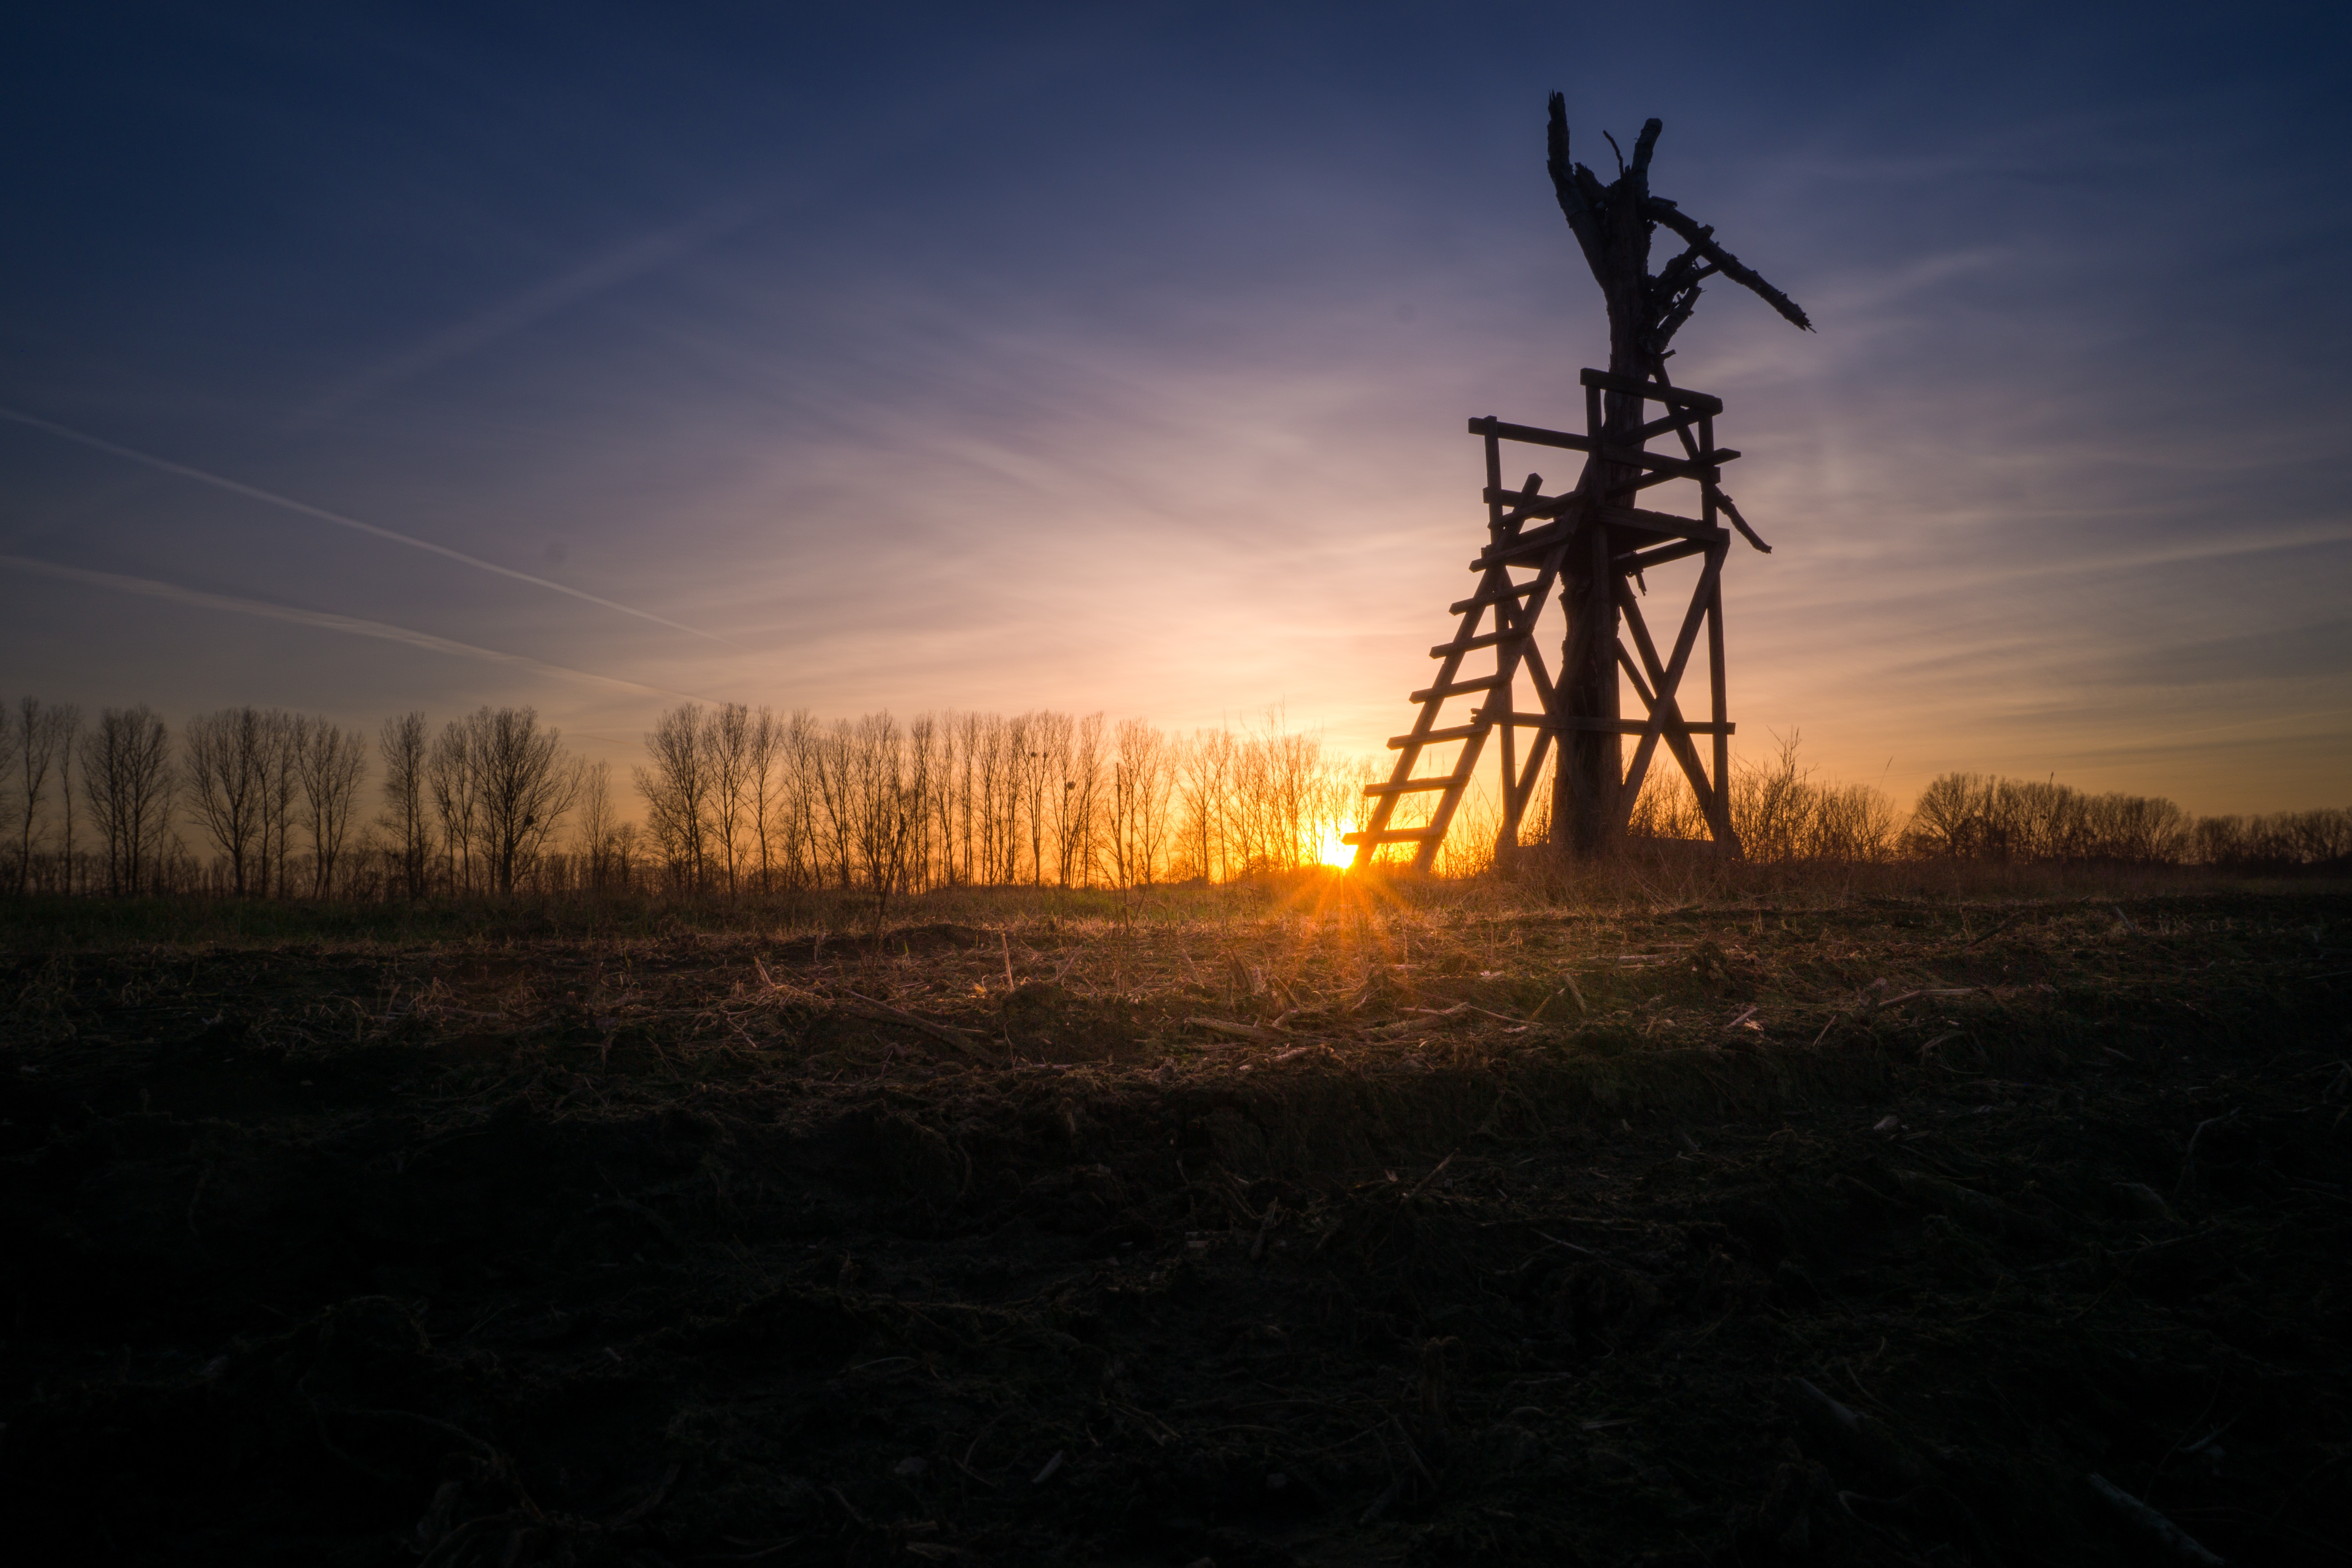
landscape, tree, nature, silhouette, winter, light, sky, sun, sunrise, sunset, night, sunlight, morning, wind, dawn, dusk, evening, twilight, red, relax, tower, color, weather, romance, darkness, rest, electricity, dead tree, lighting, clouds, relaxation, beautiful, mood, sunbeam, harmony, grasses, afterglow, evening sky, back light, setting sun, transmission tower